COVID-19 pandemic in Brazil

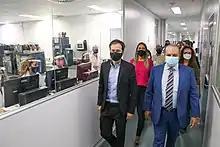
Brazilian Governor Ibaneis Rocha (Federal District, in blue suit) wears face mask

Cities in the Campinas region declared an emergency situation. In addition to the metropolis, Hortolândia, Holambra, Indaiatuba, Itapira, Jaguariúna, Mogi Guaçu, Mogi Mirim, Paulínia, Sumaré and Águas de Lindoia issued decrees with special measures to contain the spread of COVID-19 cases. Valinhos and Vinhedo declared a state of public emergency.